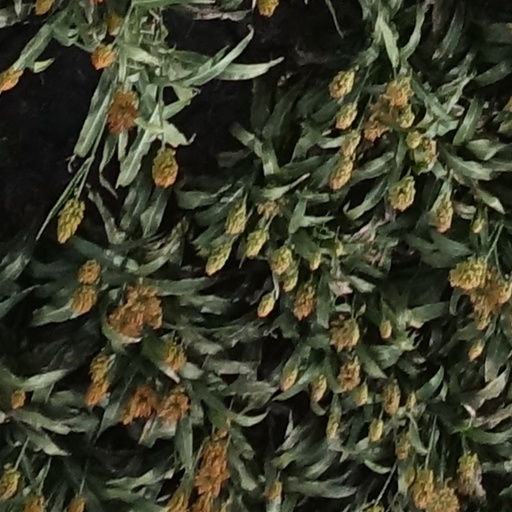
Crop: sorghum